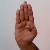
The image shows a hand gesture representing the letter 'B' in Indian Sign Language.